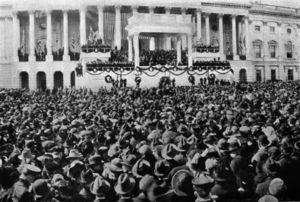
1921 est une année commune commençant un samedi.